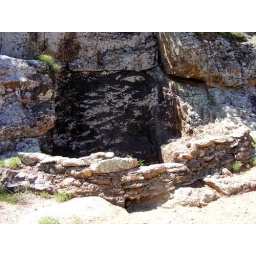
Built in 1903 by the Bonanza mine company.The rock built wall around the mine was built by a boy scout troop years ago.